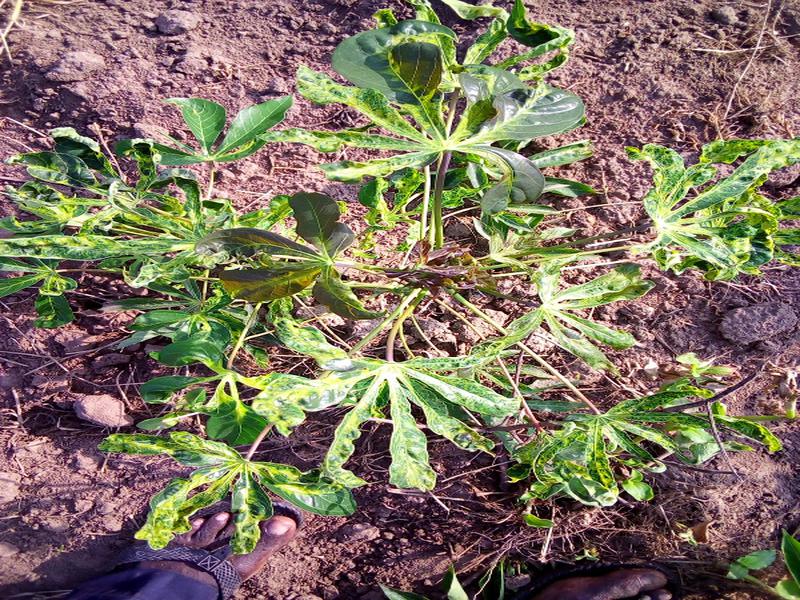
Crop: cassava
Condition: mosaic_disease